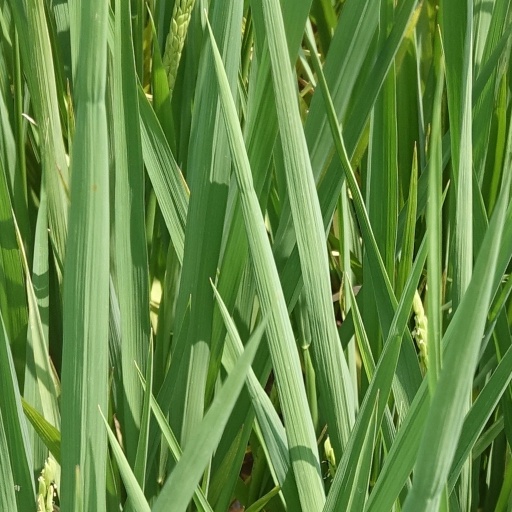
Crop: rice